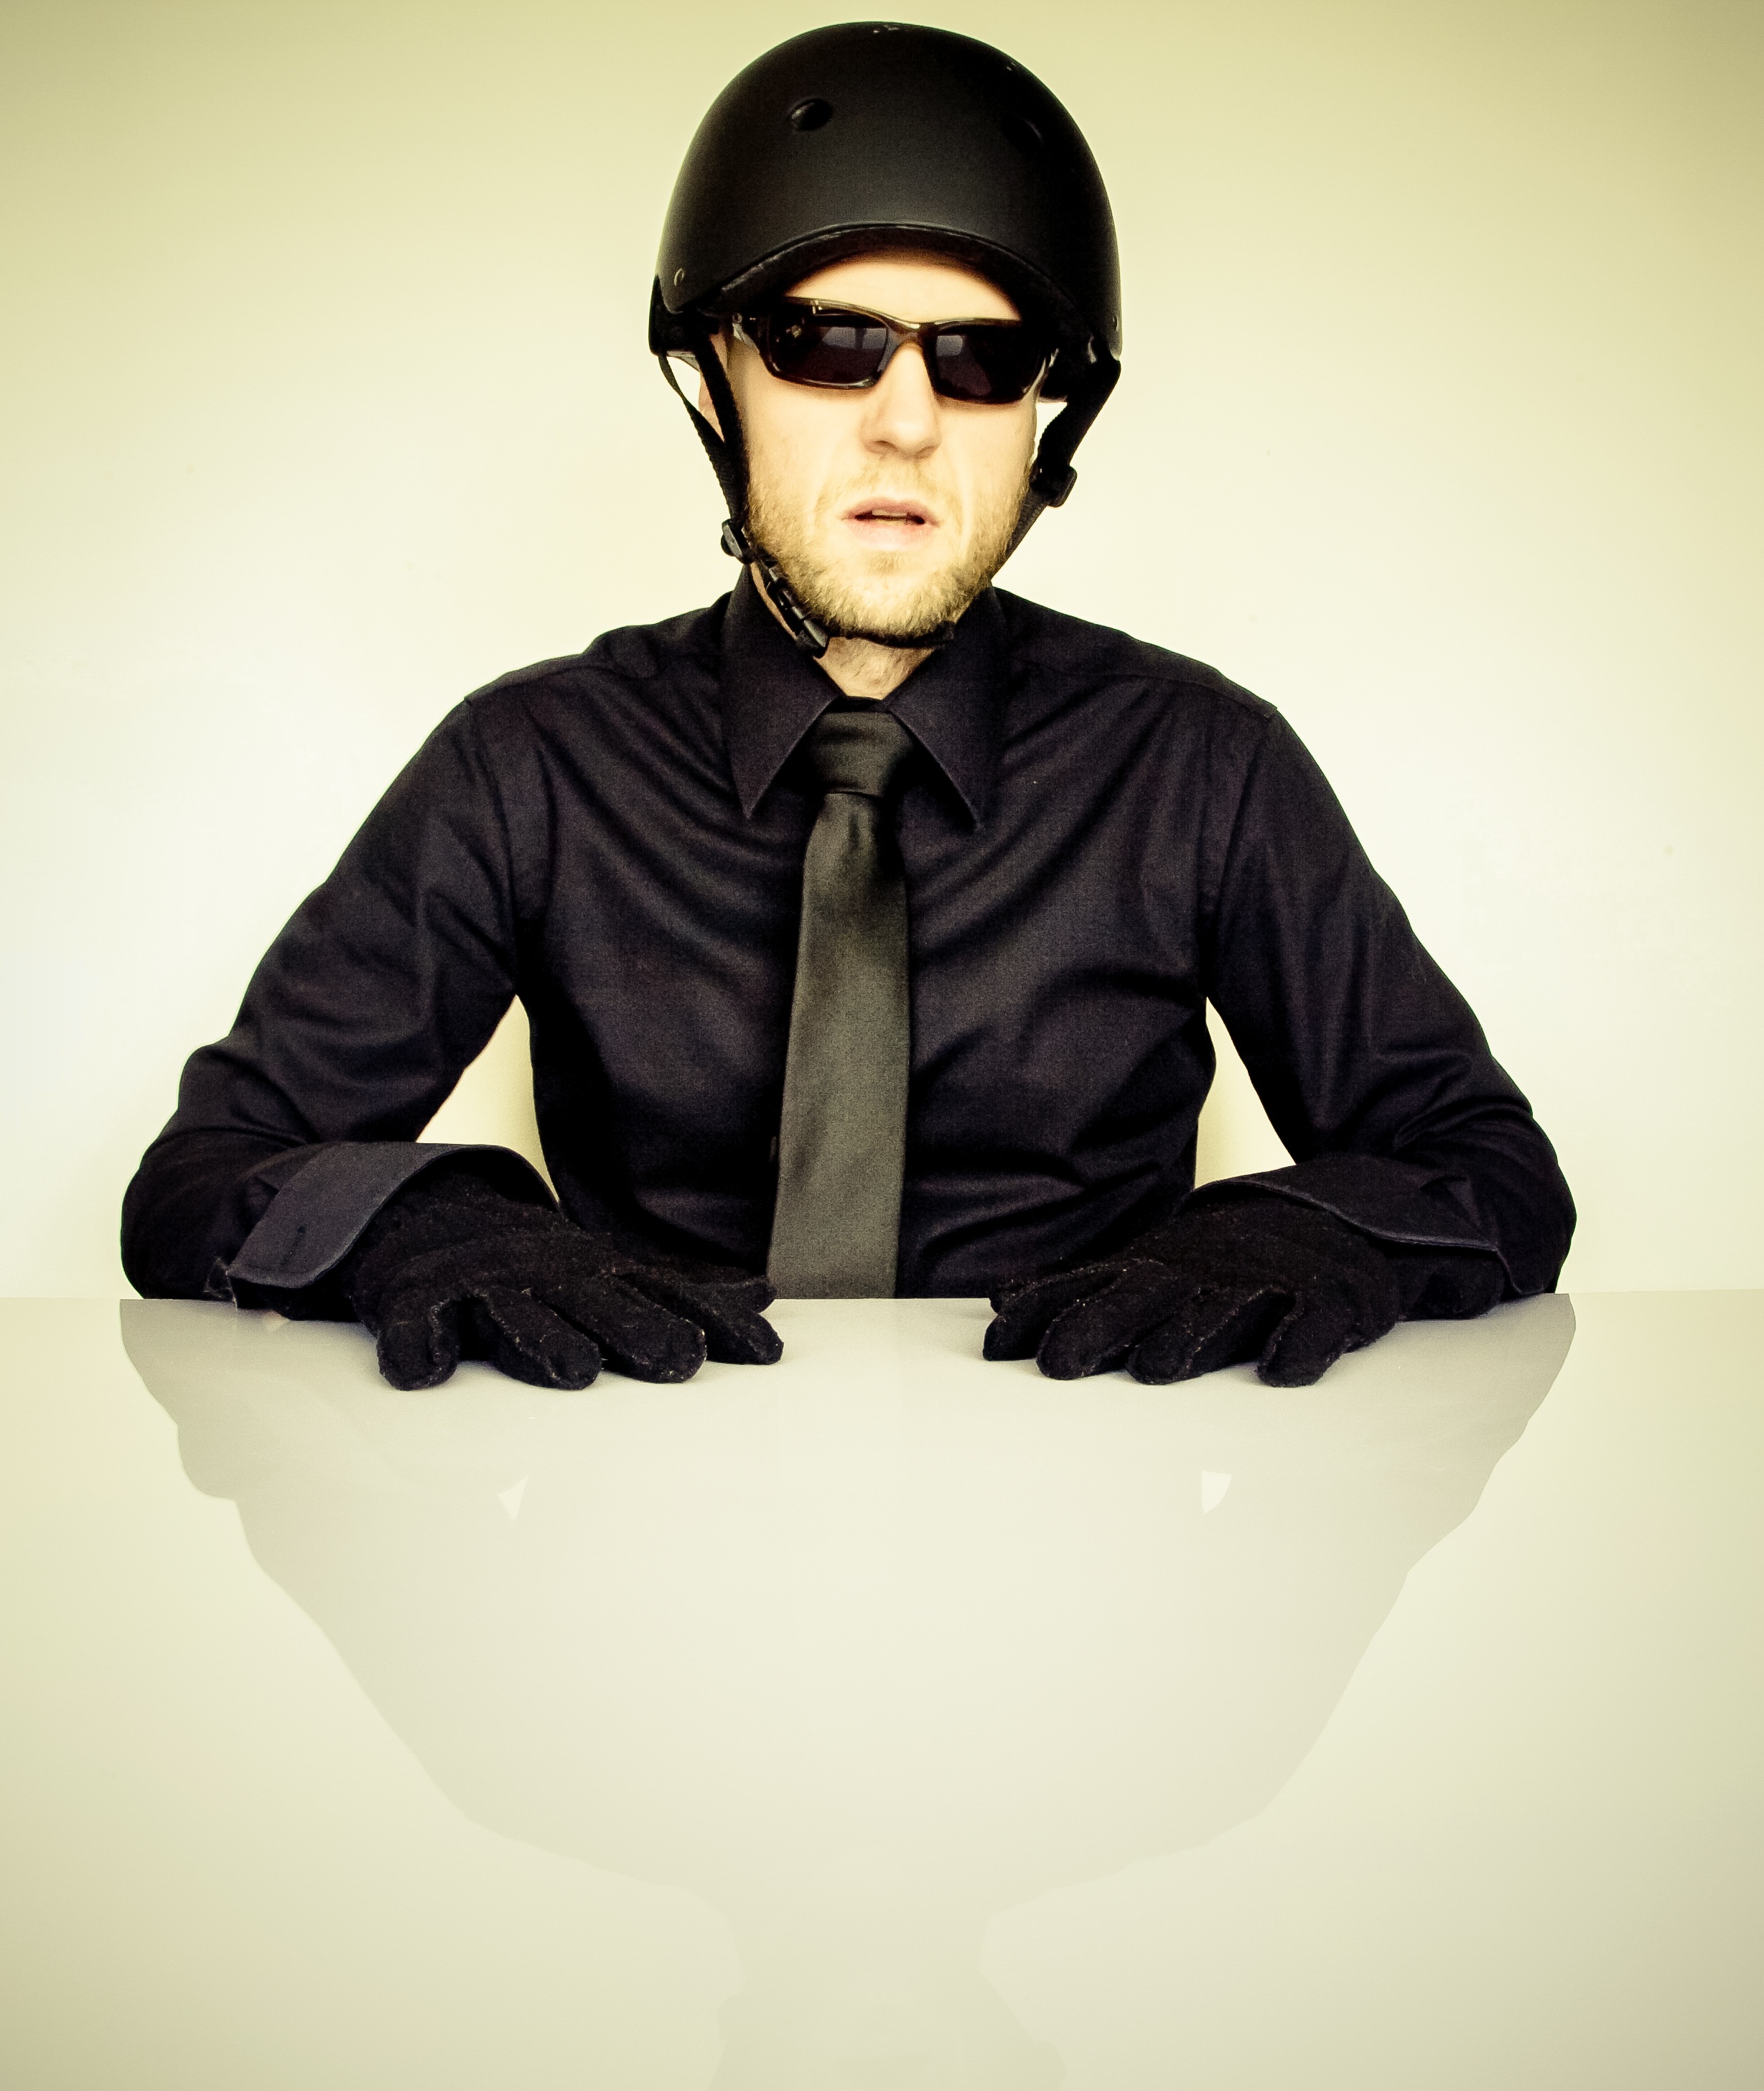
work, man, person, structure, photography, portrait, model, tie, office, commitment, fashion, business, profession, clothing, black, outerwear, chef, shirt, gentleman, glasses, eyewear, nerd, job, service, economy, development, businessman, skills, freak, career, organization, finance, profit, photo shoot, manager, innovative, freaky, working day